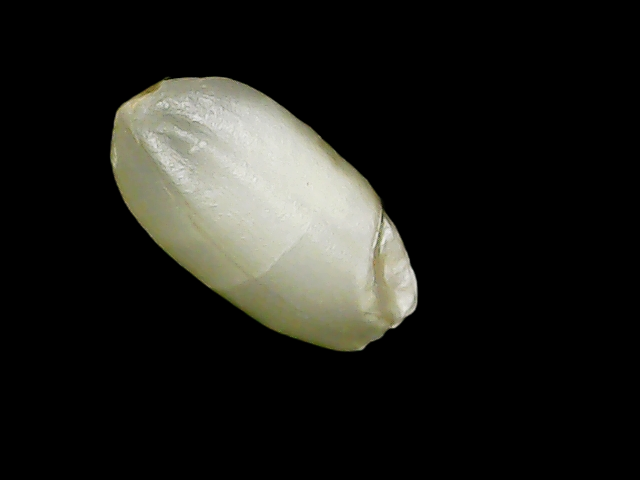
Rice variety: Binadhan8